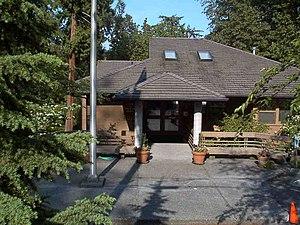
La ville de Yarrow Point est située dans le comté de King, dans l’État de Washington, aux États-Unis. Sa population s’élevait à 1 001 habitants lors du recensement de 2010, estimée à 1 126 habitants en 2017.